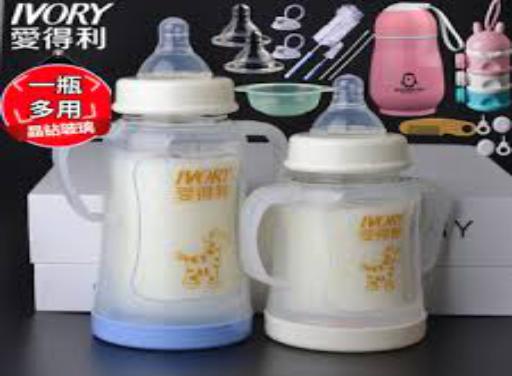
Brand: IVORY
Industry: Necessities